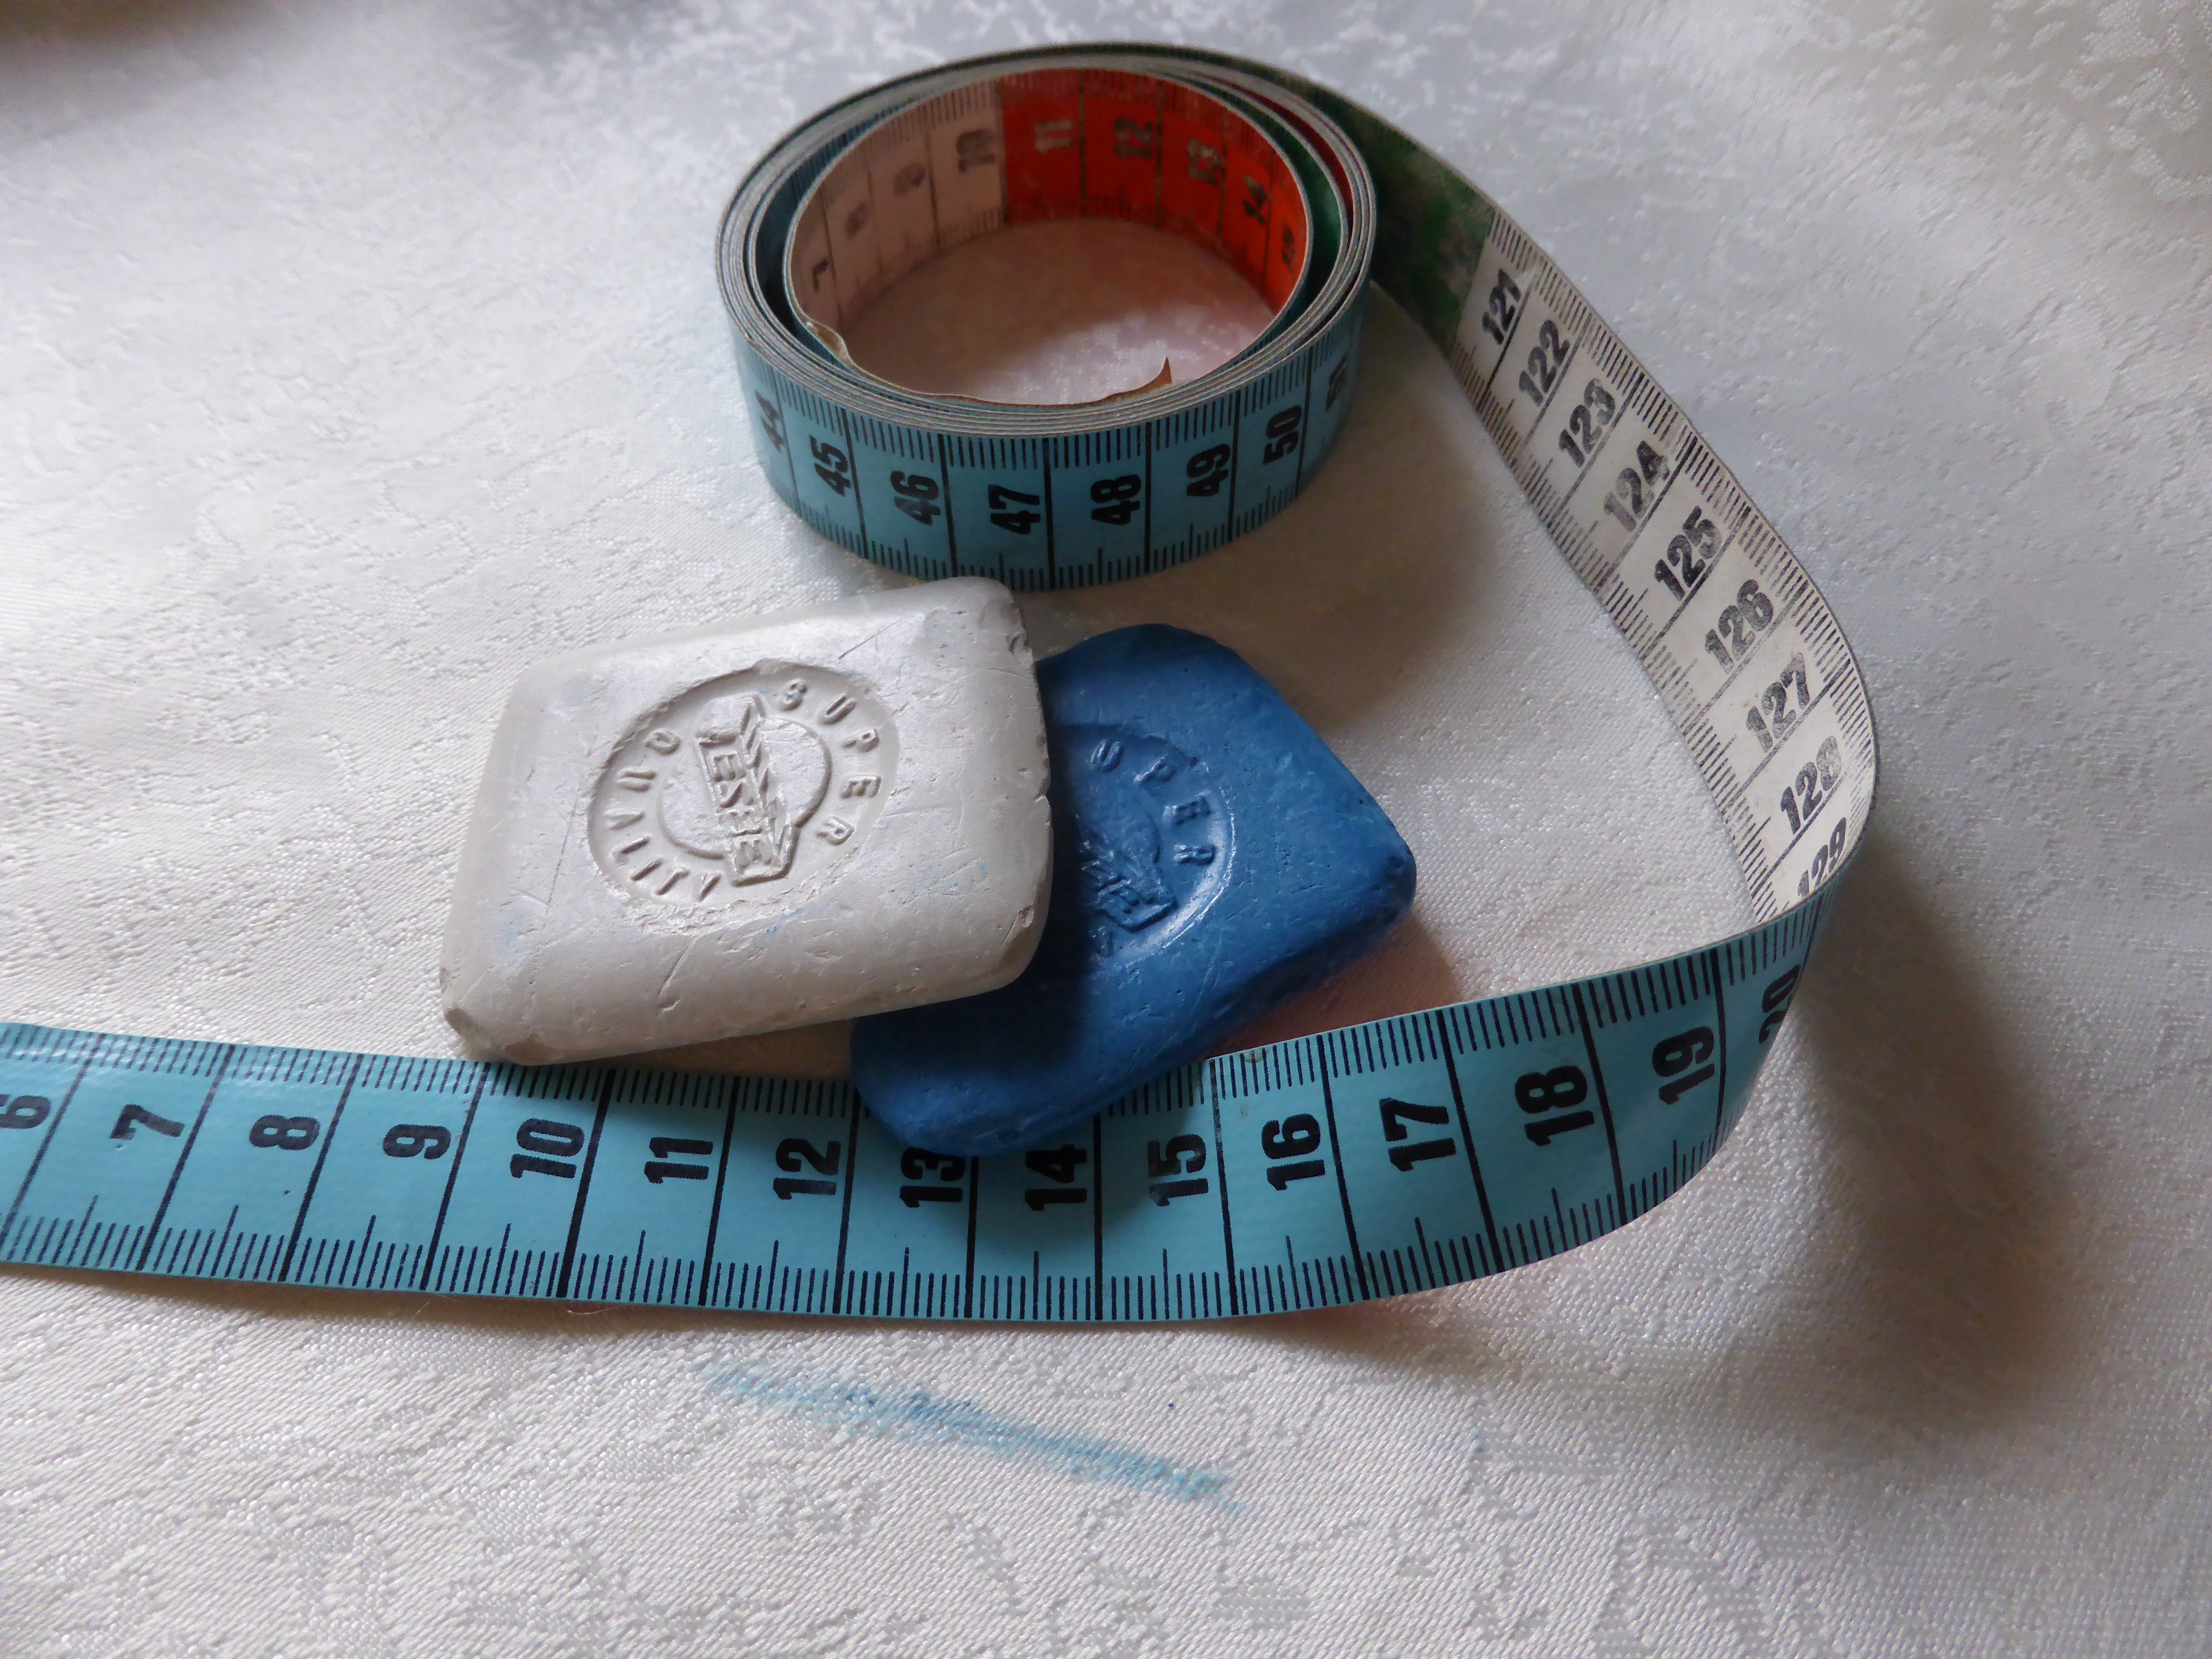
hand, meter, blue, measure, craft, material, fabric, sew, jewellery, chalk, mark, hobby, tailoring, centimeters, accuracy, handarbeiten, n hutensilien, millimeter, fashion accessory, take measurements, tailor's chalk, make gifts yourself